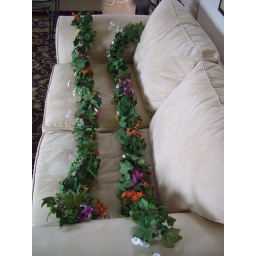
$20 Perfect for wooden bridge railings or arch. Homemade, cannot buy in stores :)